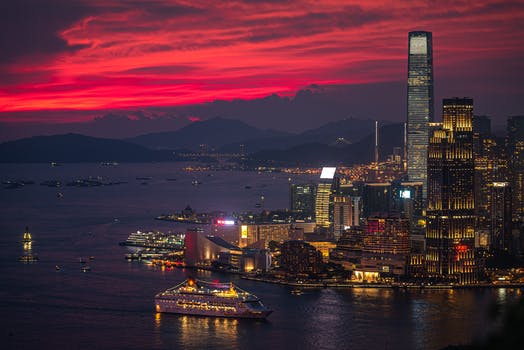
Label: No Watermark